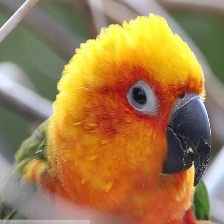
Species: JANDAYA PARAKEET
Scientific name: ARATINGA JANDAYA